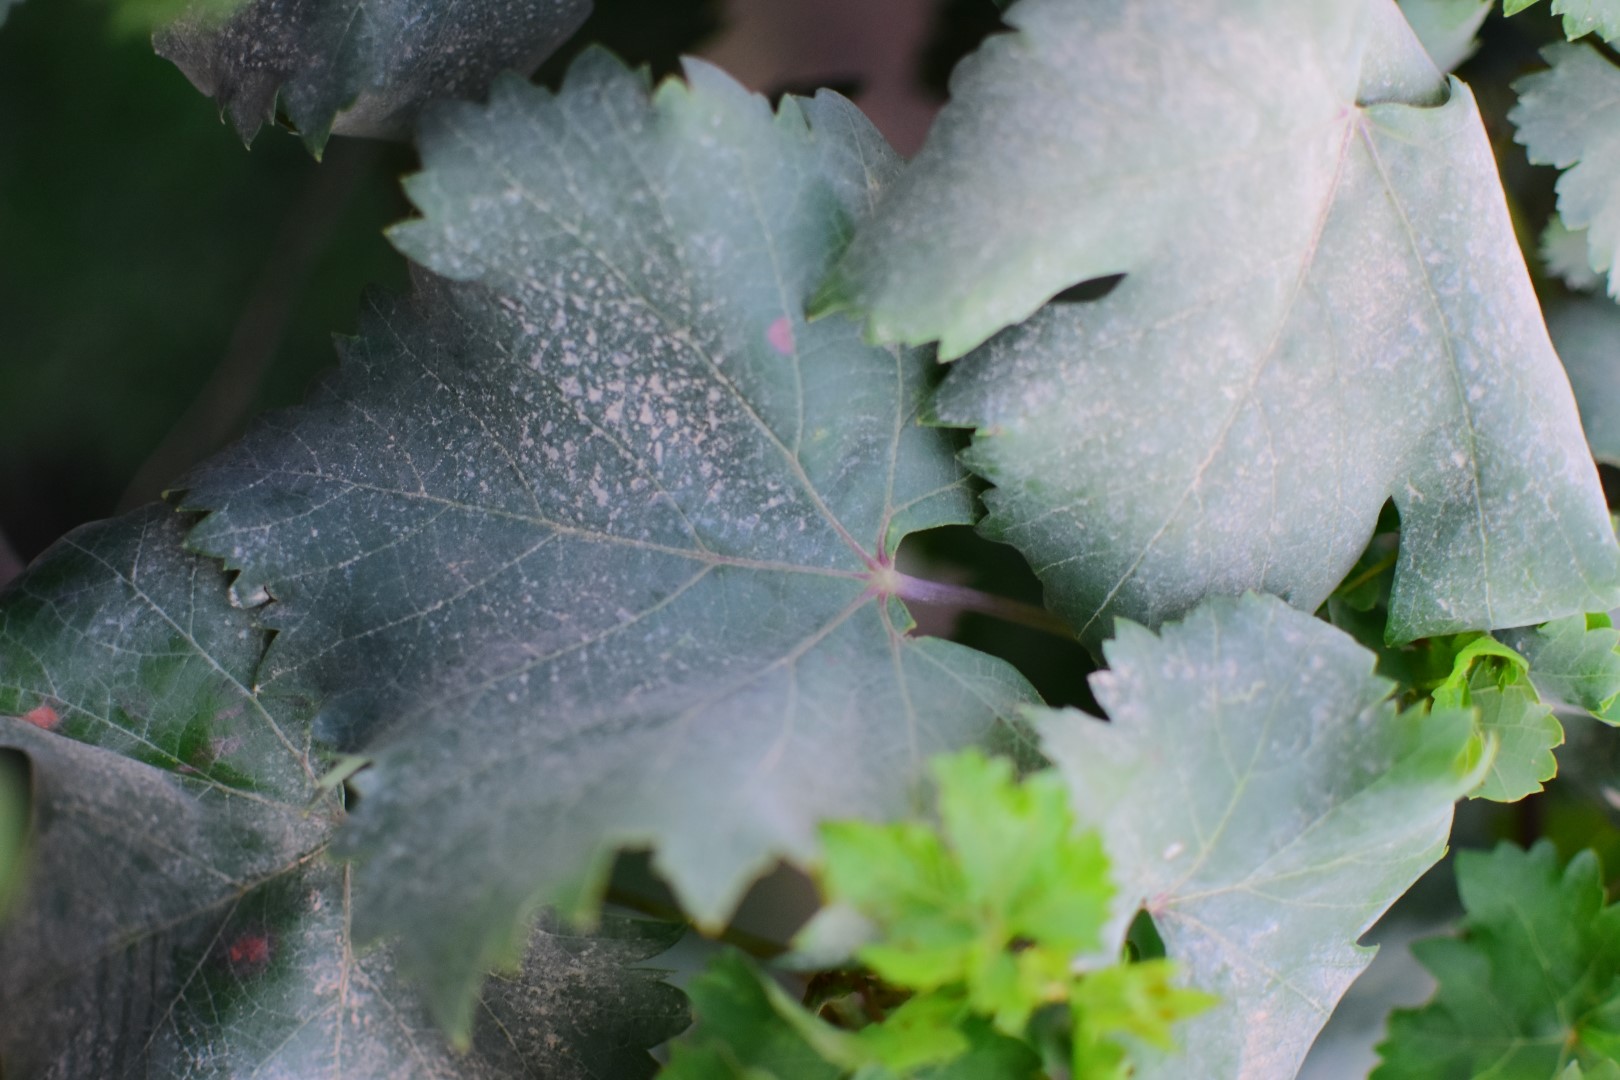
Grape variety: Shdah